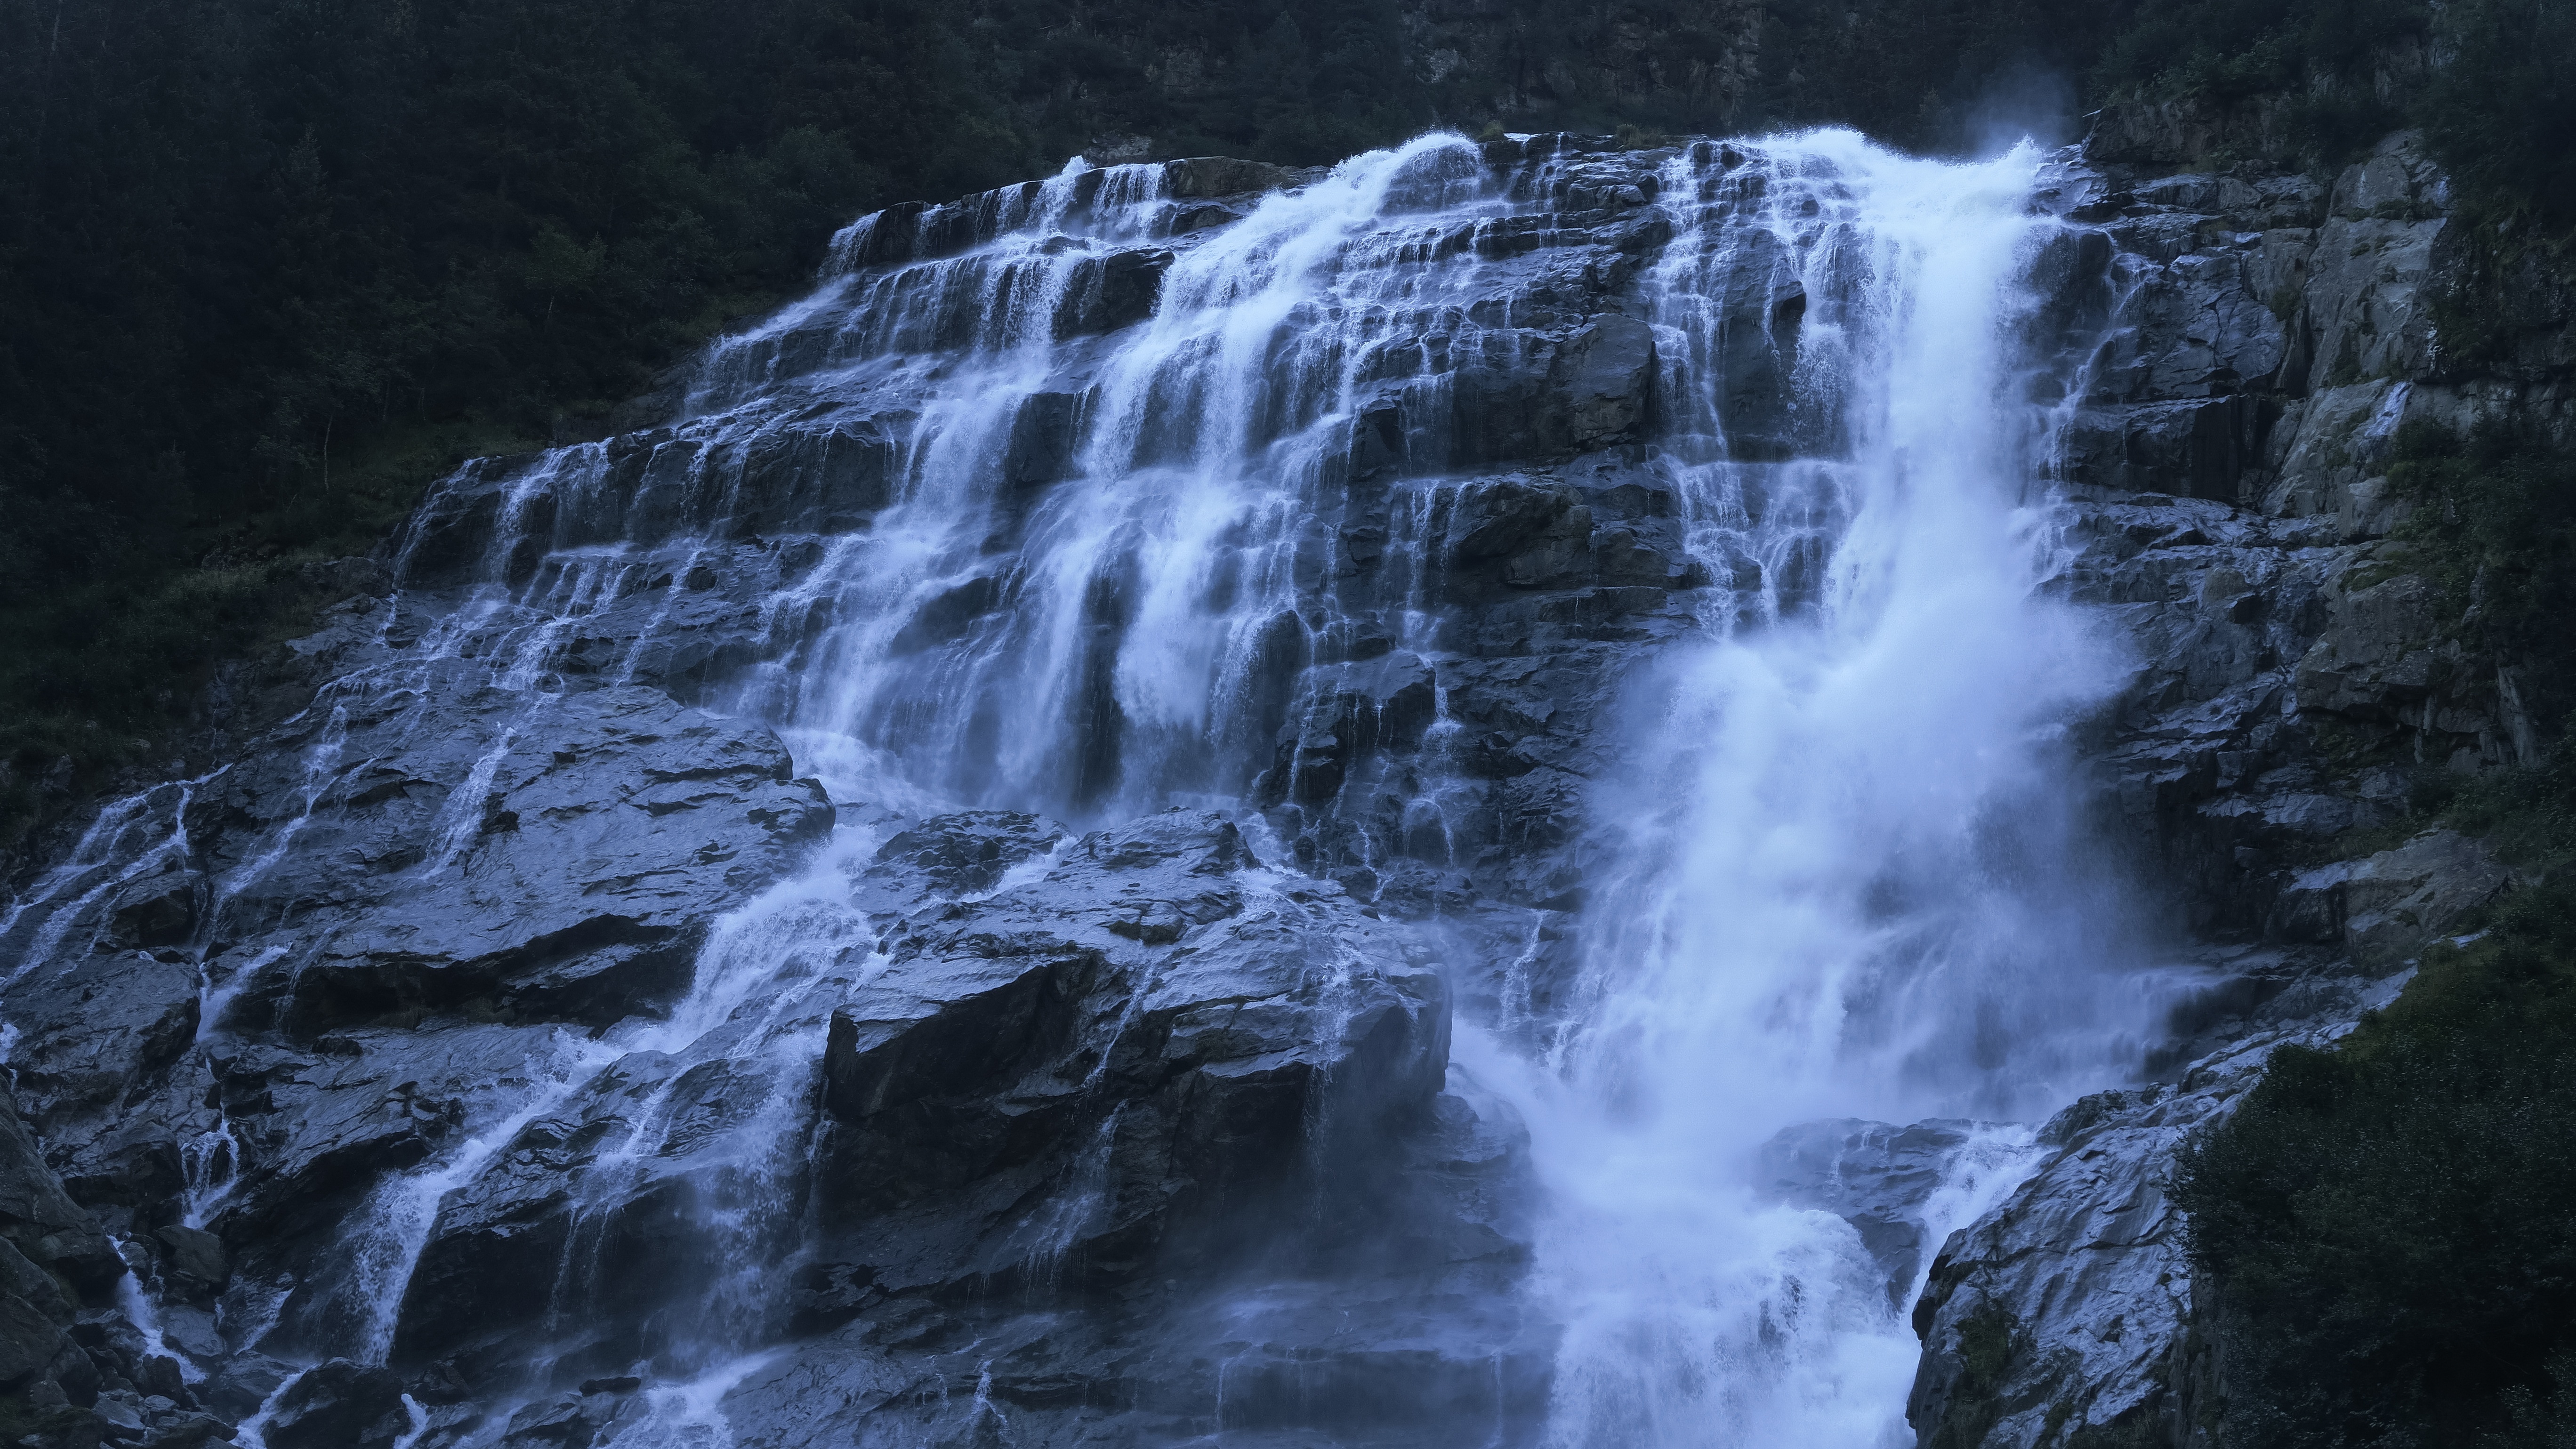
water, nature, rock, waterfall, wet, river, motion, stream, flow, cascade, scenic, body of water, water flow, rocks, outdoors, falls, rapids, waterfalls, wasserfall, water feature, wind wave